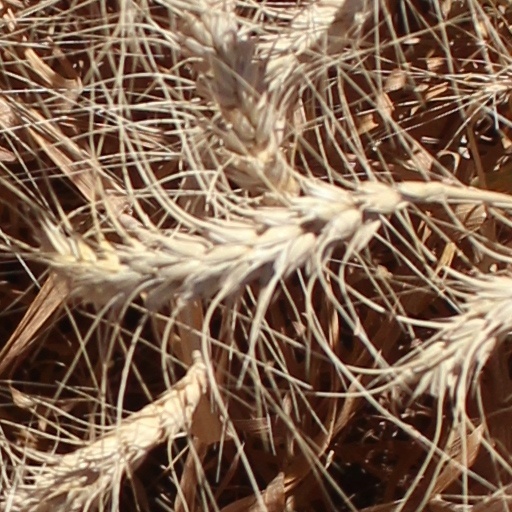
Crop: wheat